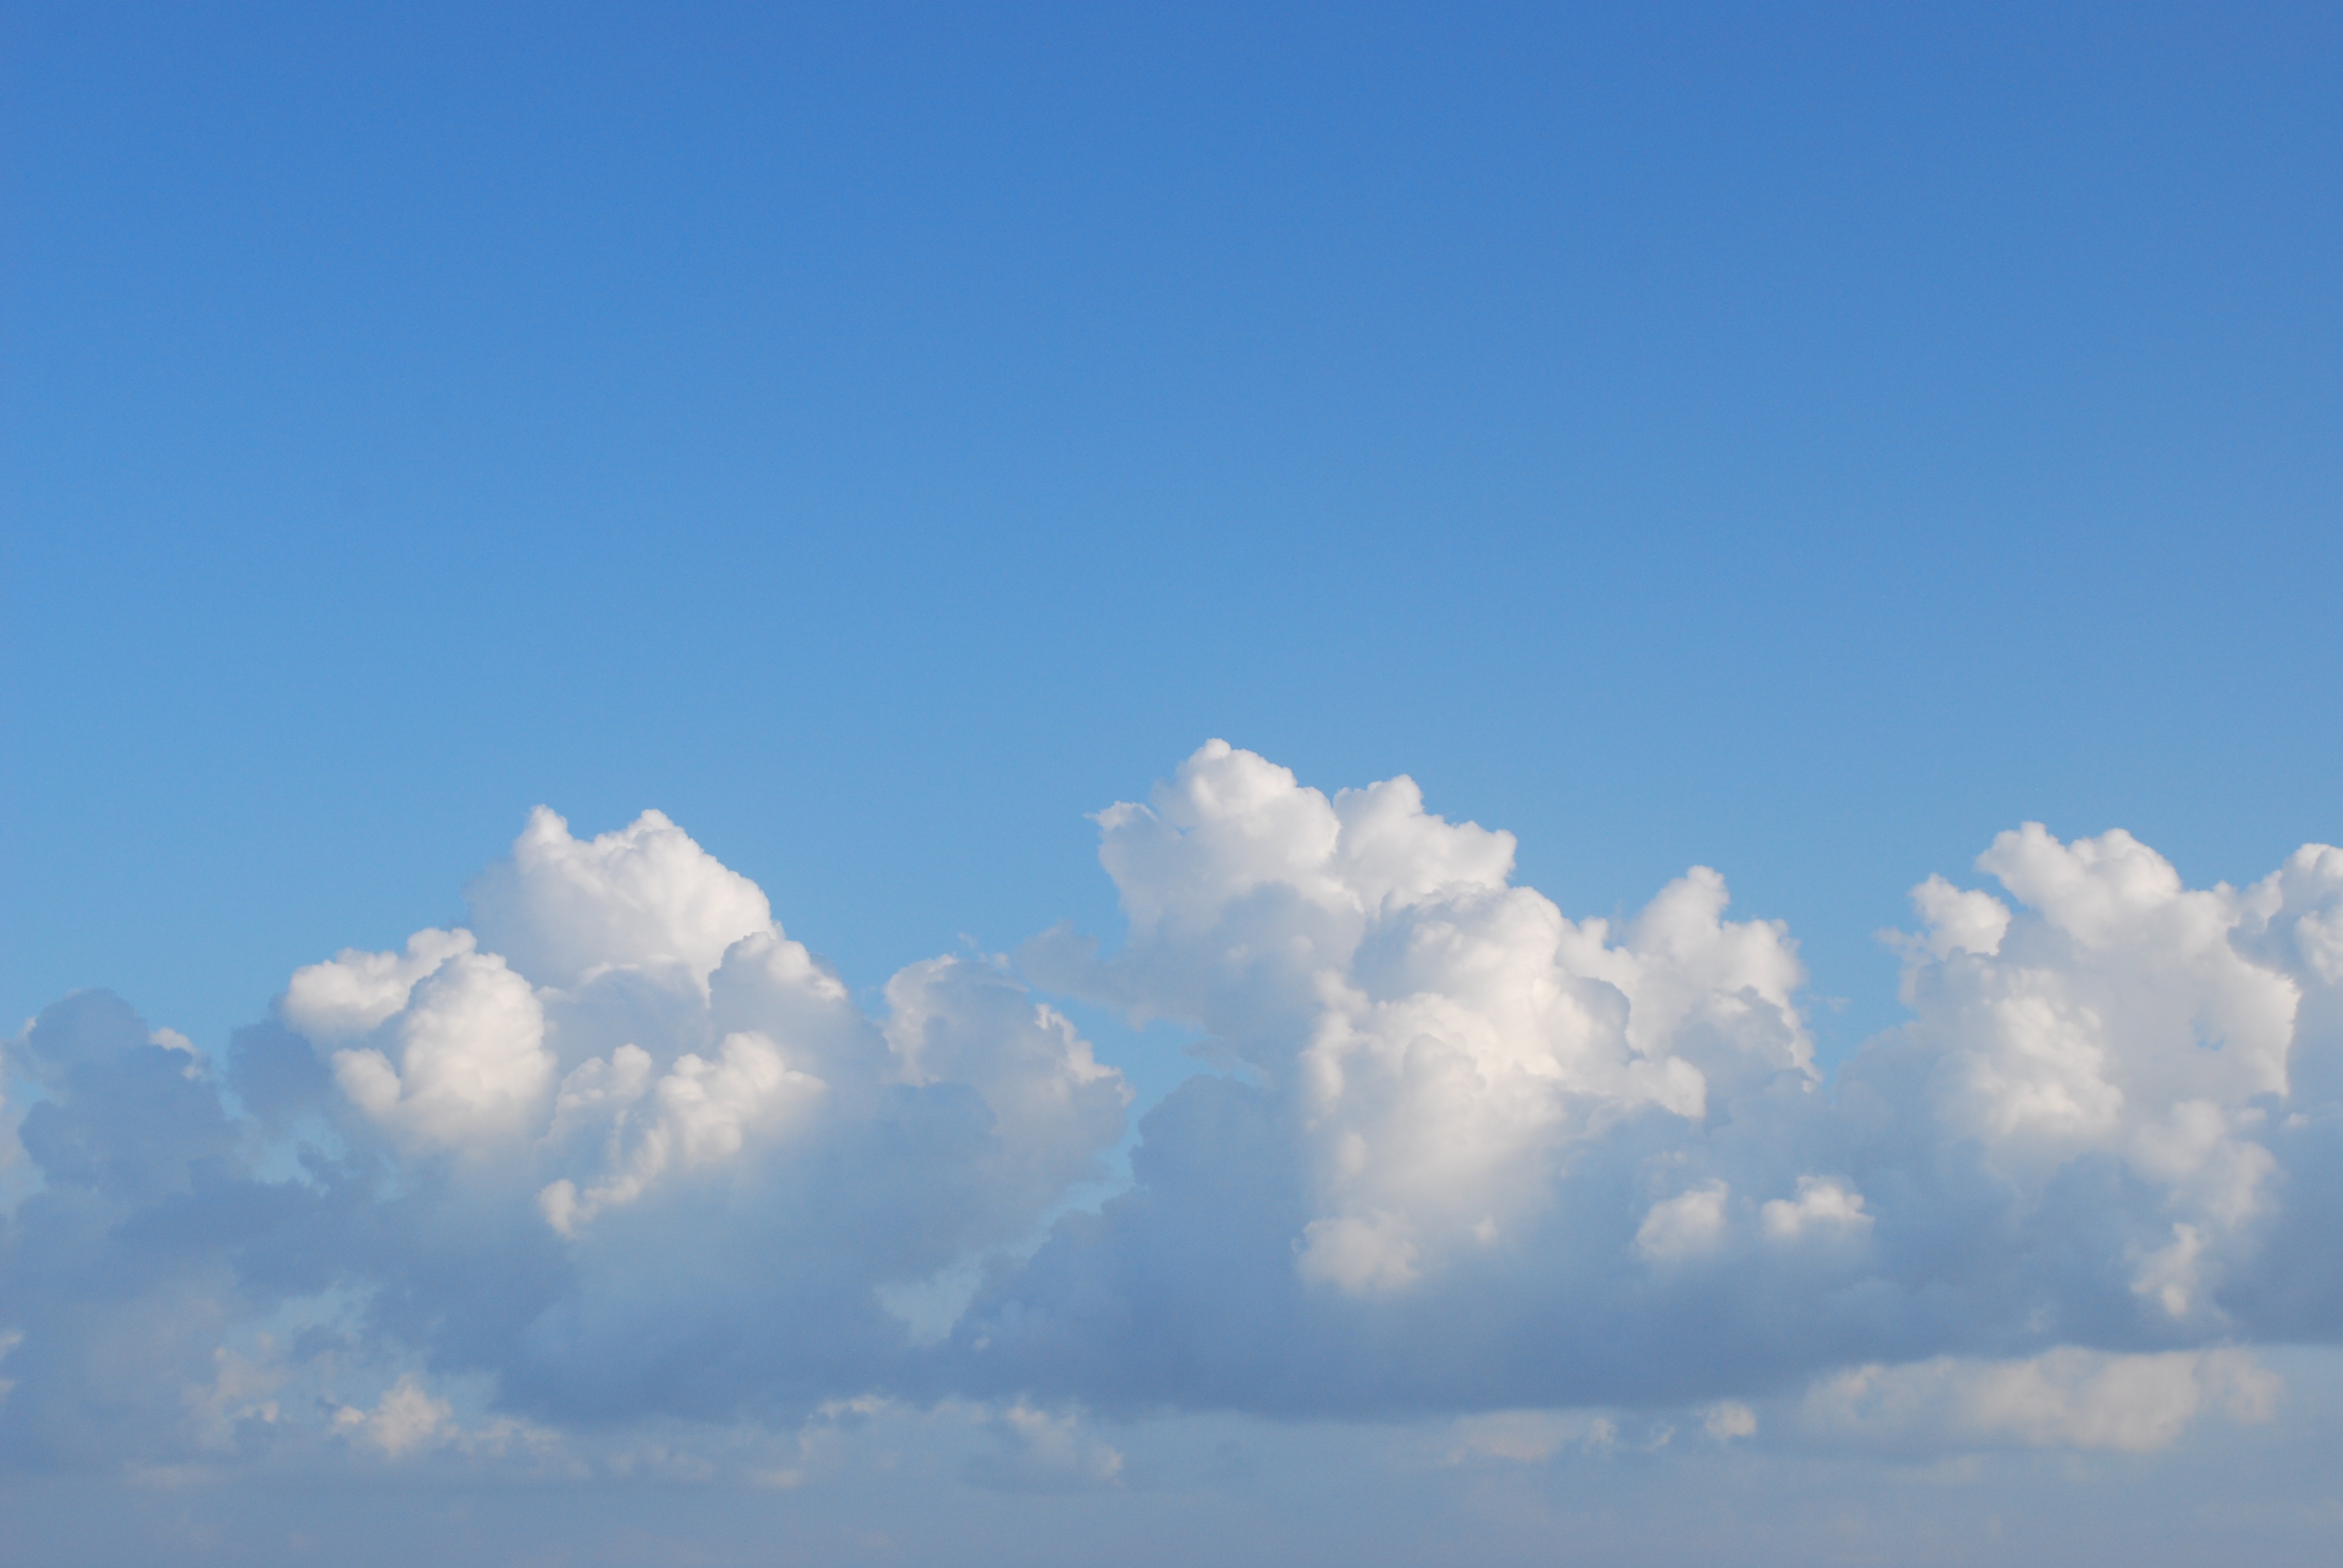
nature, horizon, cloud, sky, sunlight, atmosphere, daytime, environment, high, tranquil, scenic, weather, cumulus, cloudscape, outdoors, clouds, meteorology, meteorological phenomenon, atmosphere of earth